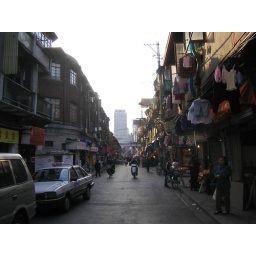
near the insect, bird and flower market (i think they sell phones too)